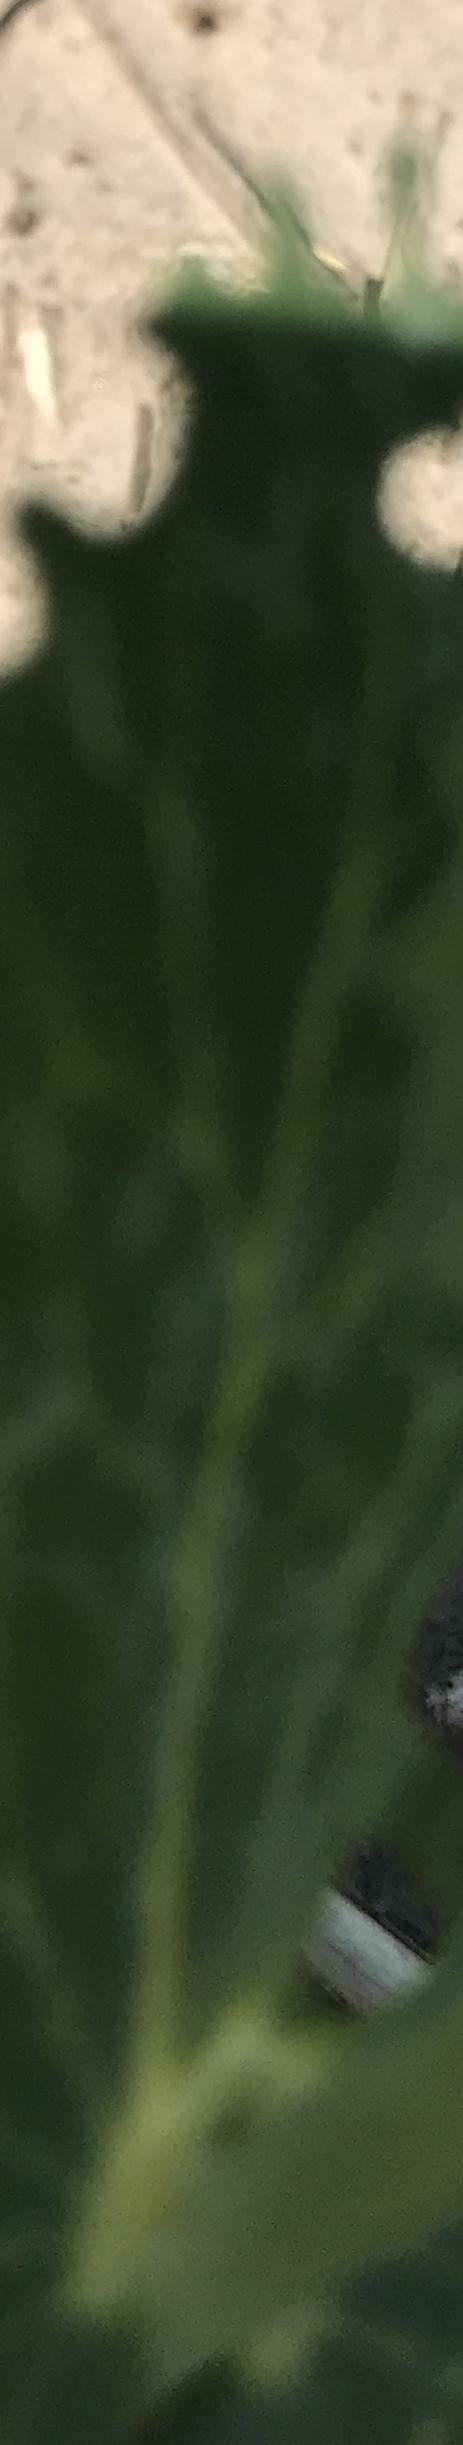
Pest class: pea_leaf_weevil